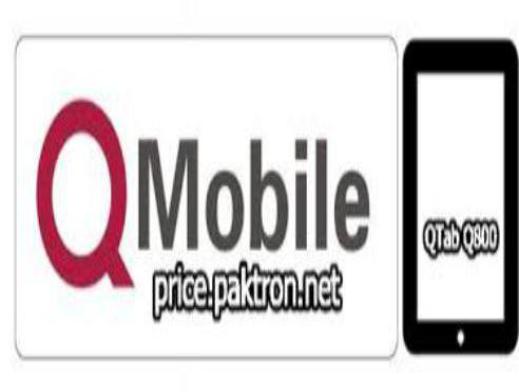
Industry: Electronic